Unisphere

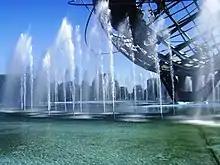
Fountains around the Unisphere

The fountains at the Unisphere's base were shut off in 2001 due to citywide water restrictions; they were not reactivated until early 2003, seventeen months later. The pool around the globe was also drained because Mayor Michael Bloomberg had prohibited water from being used for ornamental purposes. By 2008, city officials planned to fix the pipes under the Unisphere. At the time, the fountains leaked excessively; to save money, NYC Parks only operated the fountains throughout the entire day whenever the US Open was being held. Due to concerns by city officials that people would wade into the pools, some officials had proposed several years prior that the Unisphere be surrounded by a fence or bushes, but former parks commissioner Henry Stern had expressed opposition to such proposals. Local media reported in 2009 that grass had begun to grow within the steel mass representing Antarctica. NYC Parks officials suspected that bird feces and an accumulation of leaves had contributed to an environment in which seeds could germinate.